The Royal Opera

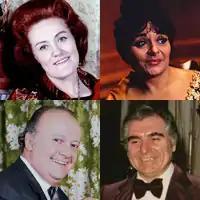
1950s stars, clockwise from top left, Joan Sutherland, Victoria de los Ángeles, Geraint Evans, Tito Gobbi

Despite Beecham's views, by the mid-1950s the Covent Garden company included many British and Commonwealth singers who were already or were soon to be much sought after by overseas opera houses. Among them were Joan Carlyle, Marie Collier, Geraint Evans, Michael Langdon, Elsie Morison, Amy Shuard, Joan Sutherland, Josephine Veasey and Jon Vickers. Nevertheless, as Lords Goodman and Harewood put it in a 1969 report for the Arts Council, "[A]s time went on the operatic centre of British life began to take on an international character. This meant that, while continuing to develop the British artists, it was felt impossible to reach the highest international level by using only British artists or singing only in English". Guest singers from mainland Europe in the 1950s included Maria Callas, Boris Christoff, Victoria de los Ángeles, Tito Gobbi and Birgit Nilsson. Kubelík introduced Janáček's "Jenůfa" to British audiences, sung in English by a mostly British cast.